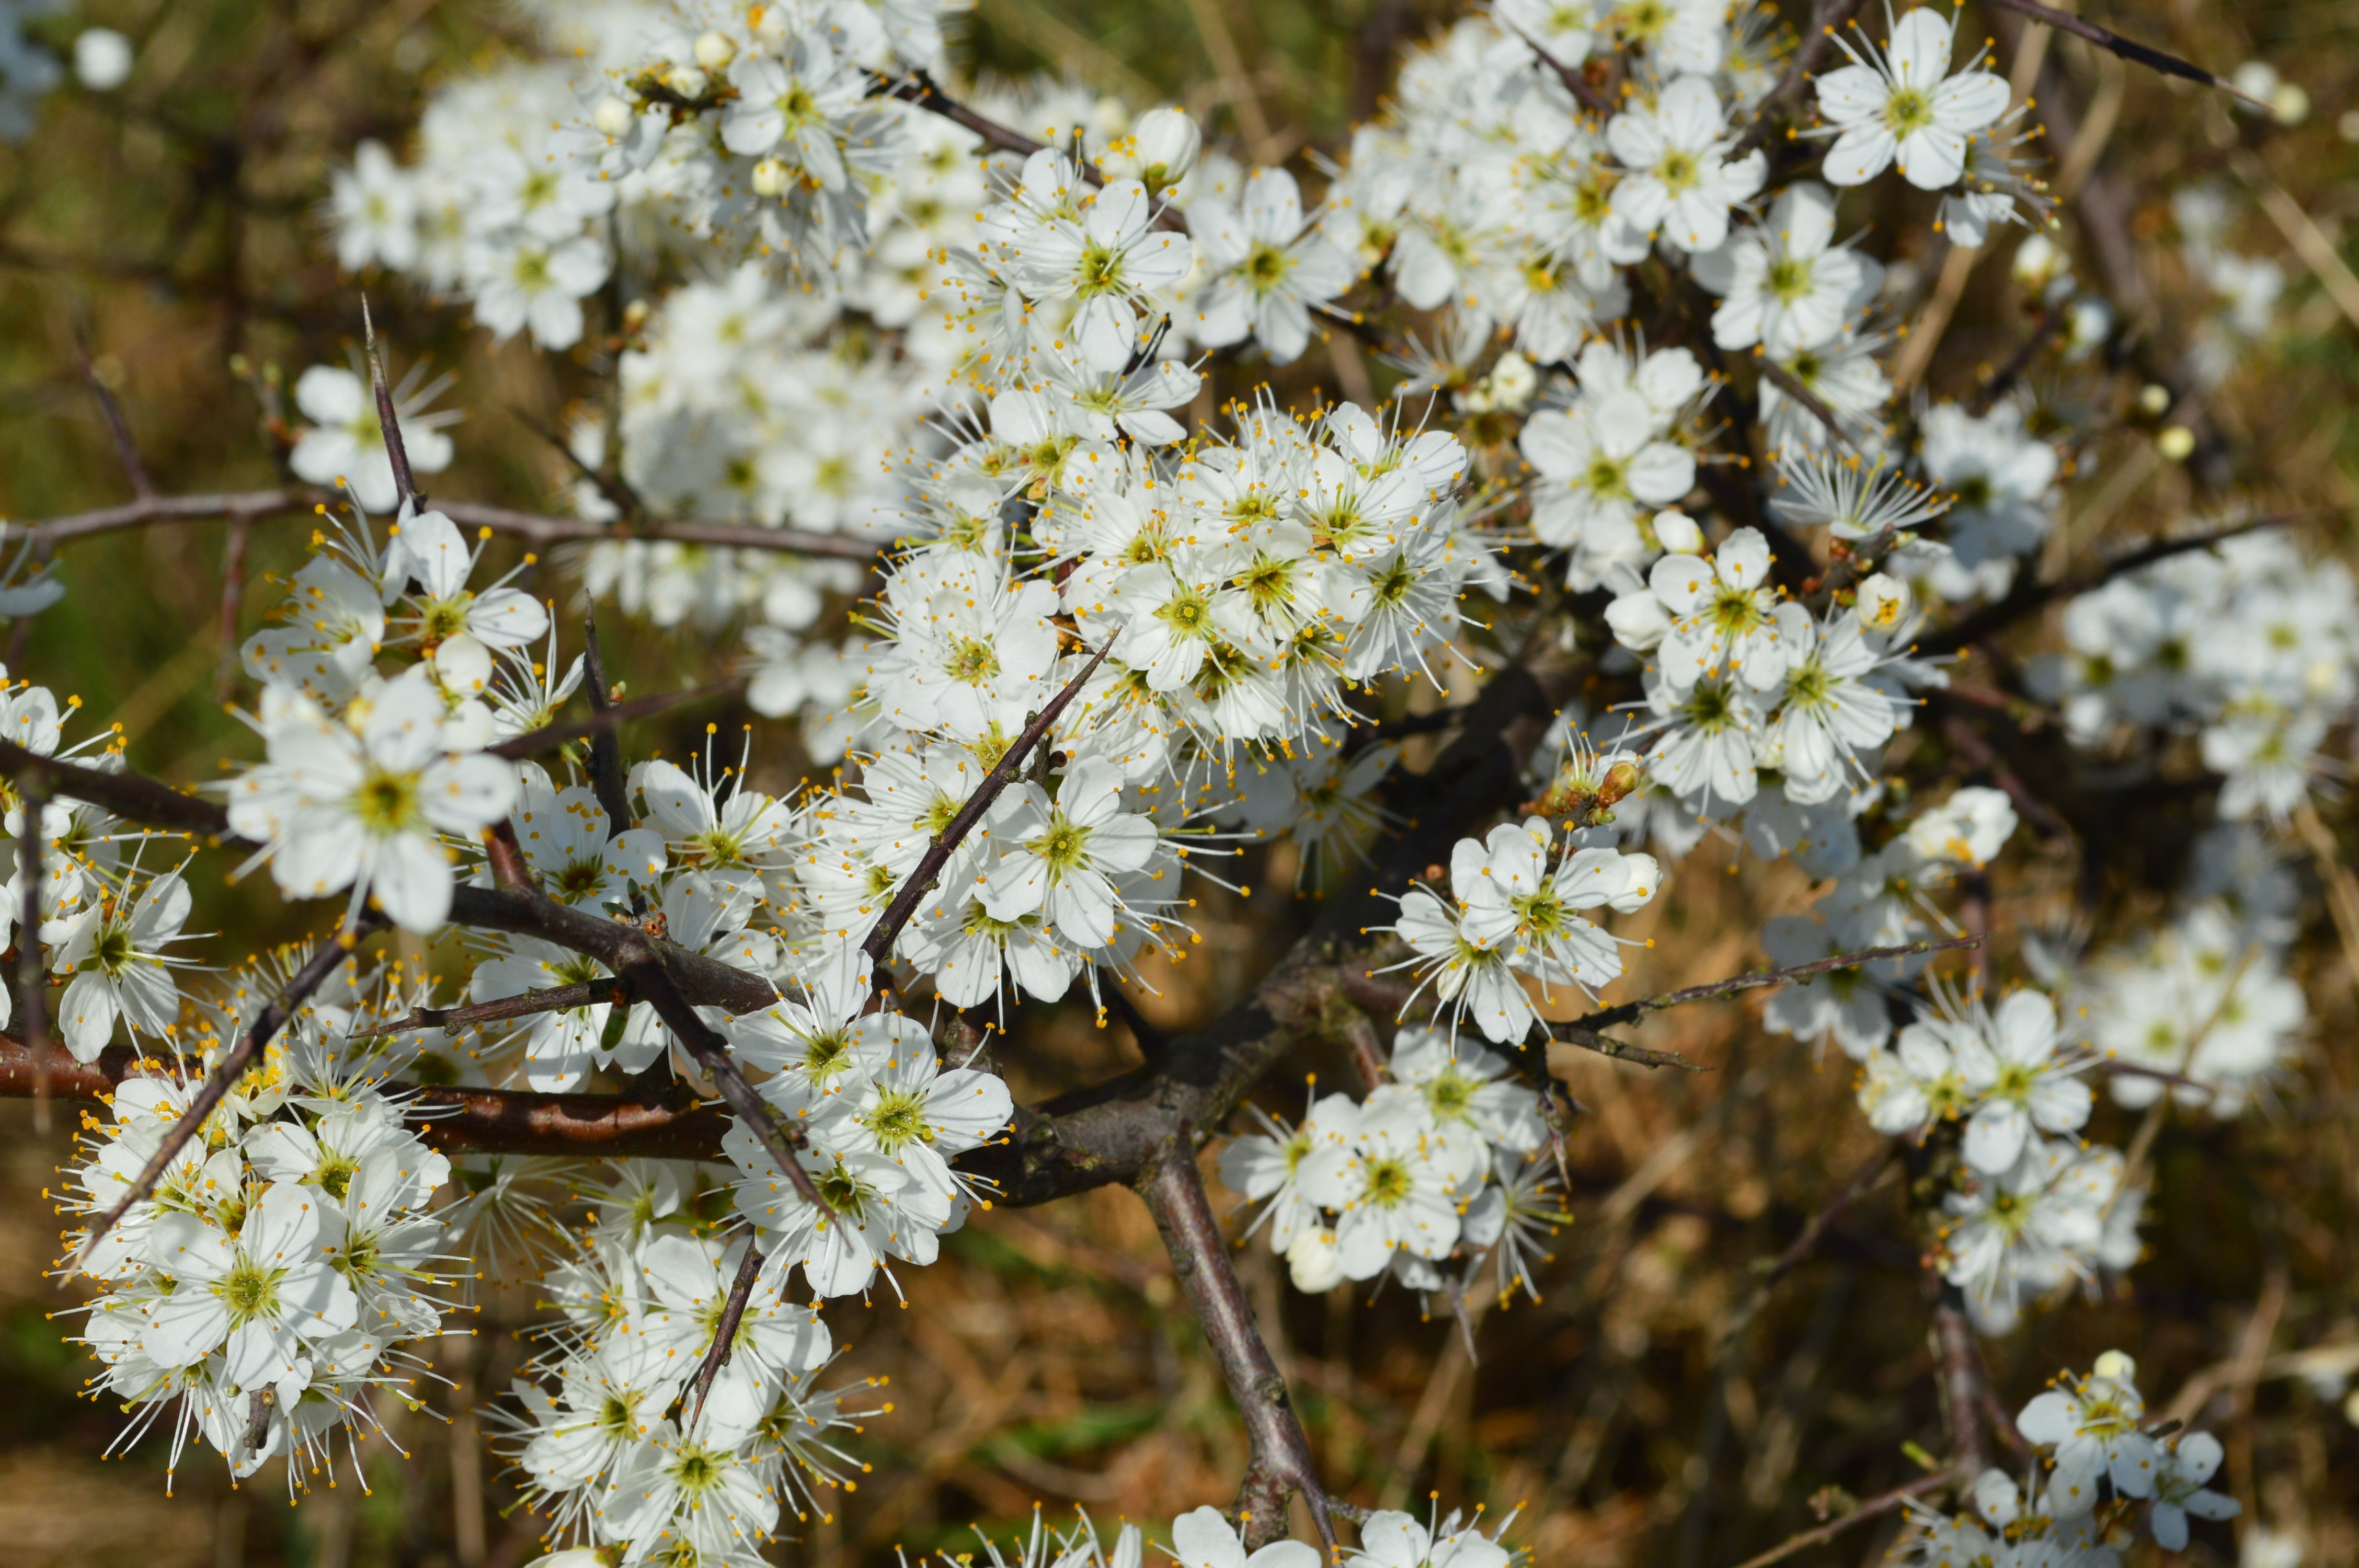
branch, blossom, plant, fruit, flower, food, spring, produce, botany, flora, shrub, cherry, prunus spinosa, flowering plant, land plant